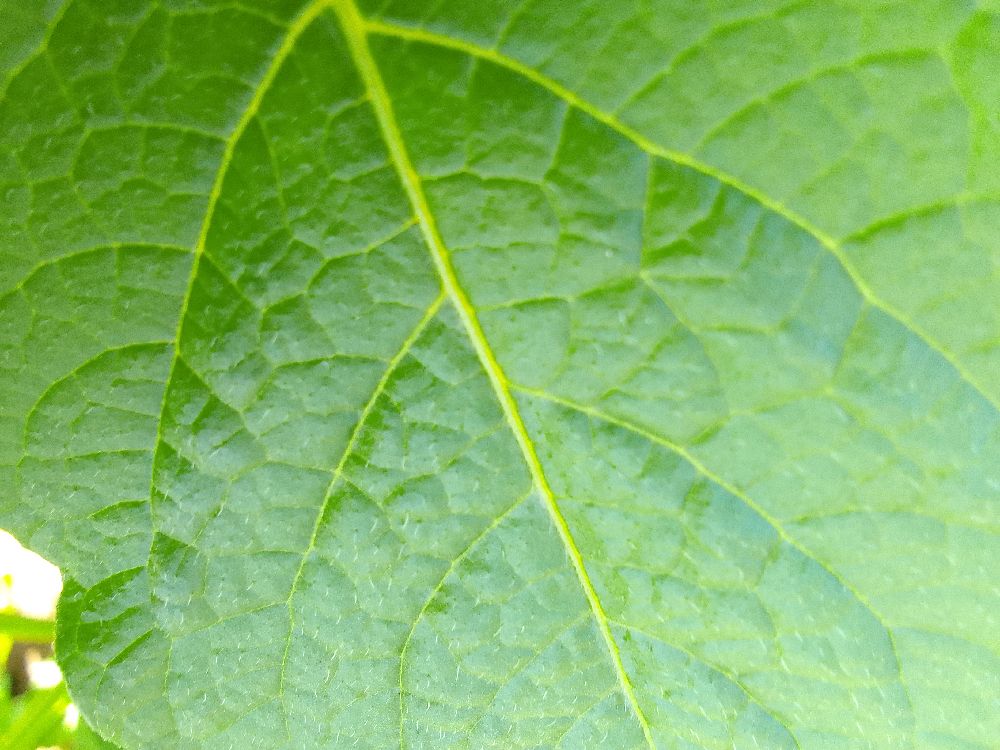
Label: Healthy